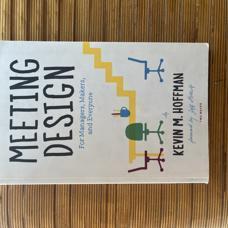
Label: cover-desk